Tonara (company)

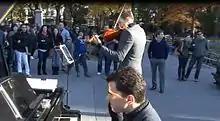
The first all-Tonara concert

The first all-Tonara concert took place on November 12, 2011, in New York's Washington Square Park. Two pianists and one violinist played a complete concert repertoire including pieces by Beethoven, Brahms, Bach and Chopin, all from the Tonara store.